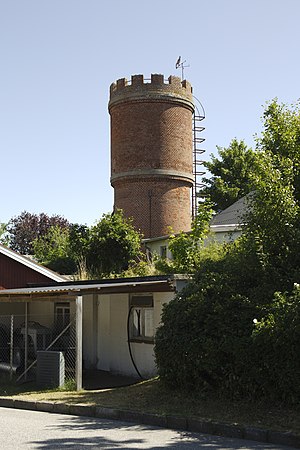
Stilling Vandtårn
Stilling Vandtårn
Stilling vandtårn
Stilling Vandtårn er et tidligere vandtårn beliggende i Stilling. Tårnet er privatejet. Der er udsigt over byen samt Stilling-Solbjerg Sø fra toppen.